Magic lantern

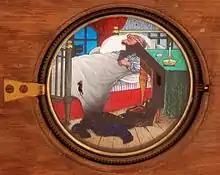
Mice jump into the mouth of a sleeping bearded man on a popular mechanical slide from circa 1870.

By the 1730s the use of magic lanterns started to become more widespread when travelling showmen, conjurers and storytellers added them to their repertoire. The travelling lanternists were often called Savoyards (they supposedly came from the Savoy region in France) and became a common sight in many European cities.